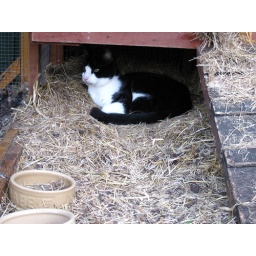
Our cat has taken to sitting in the rabbit hutch.  It's nice and cosy!